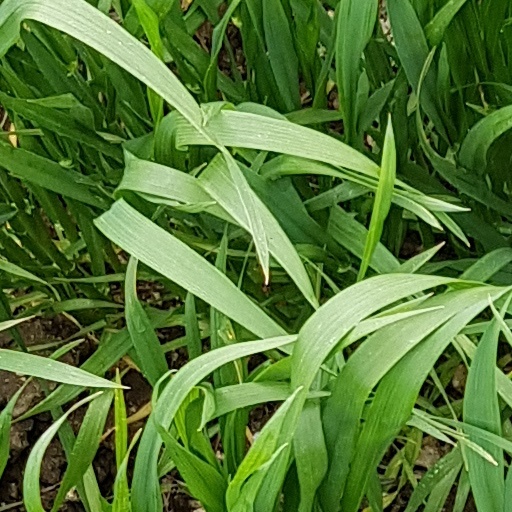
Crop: wheat